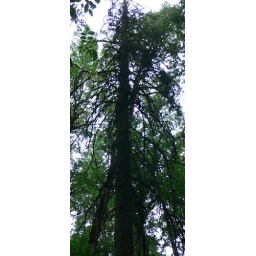
This tree seemed a little out of place, given how verdant everything else in the forest was.